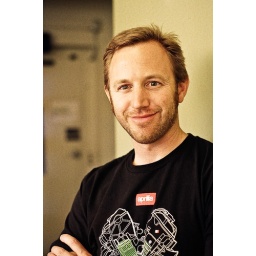
Mark is lit by a heady combination of window light and nice green fluorescents.